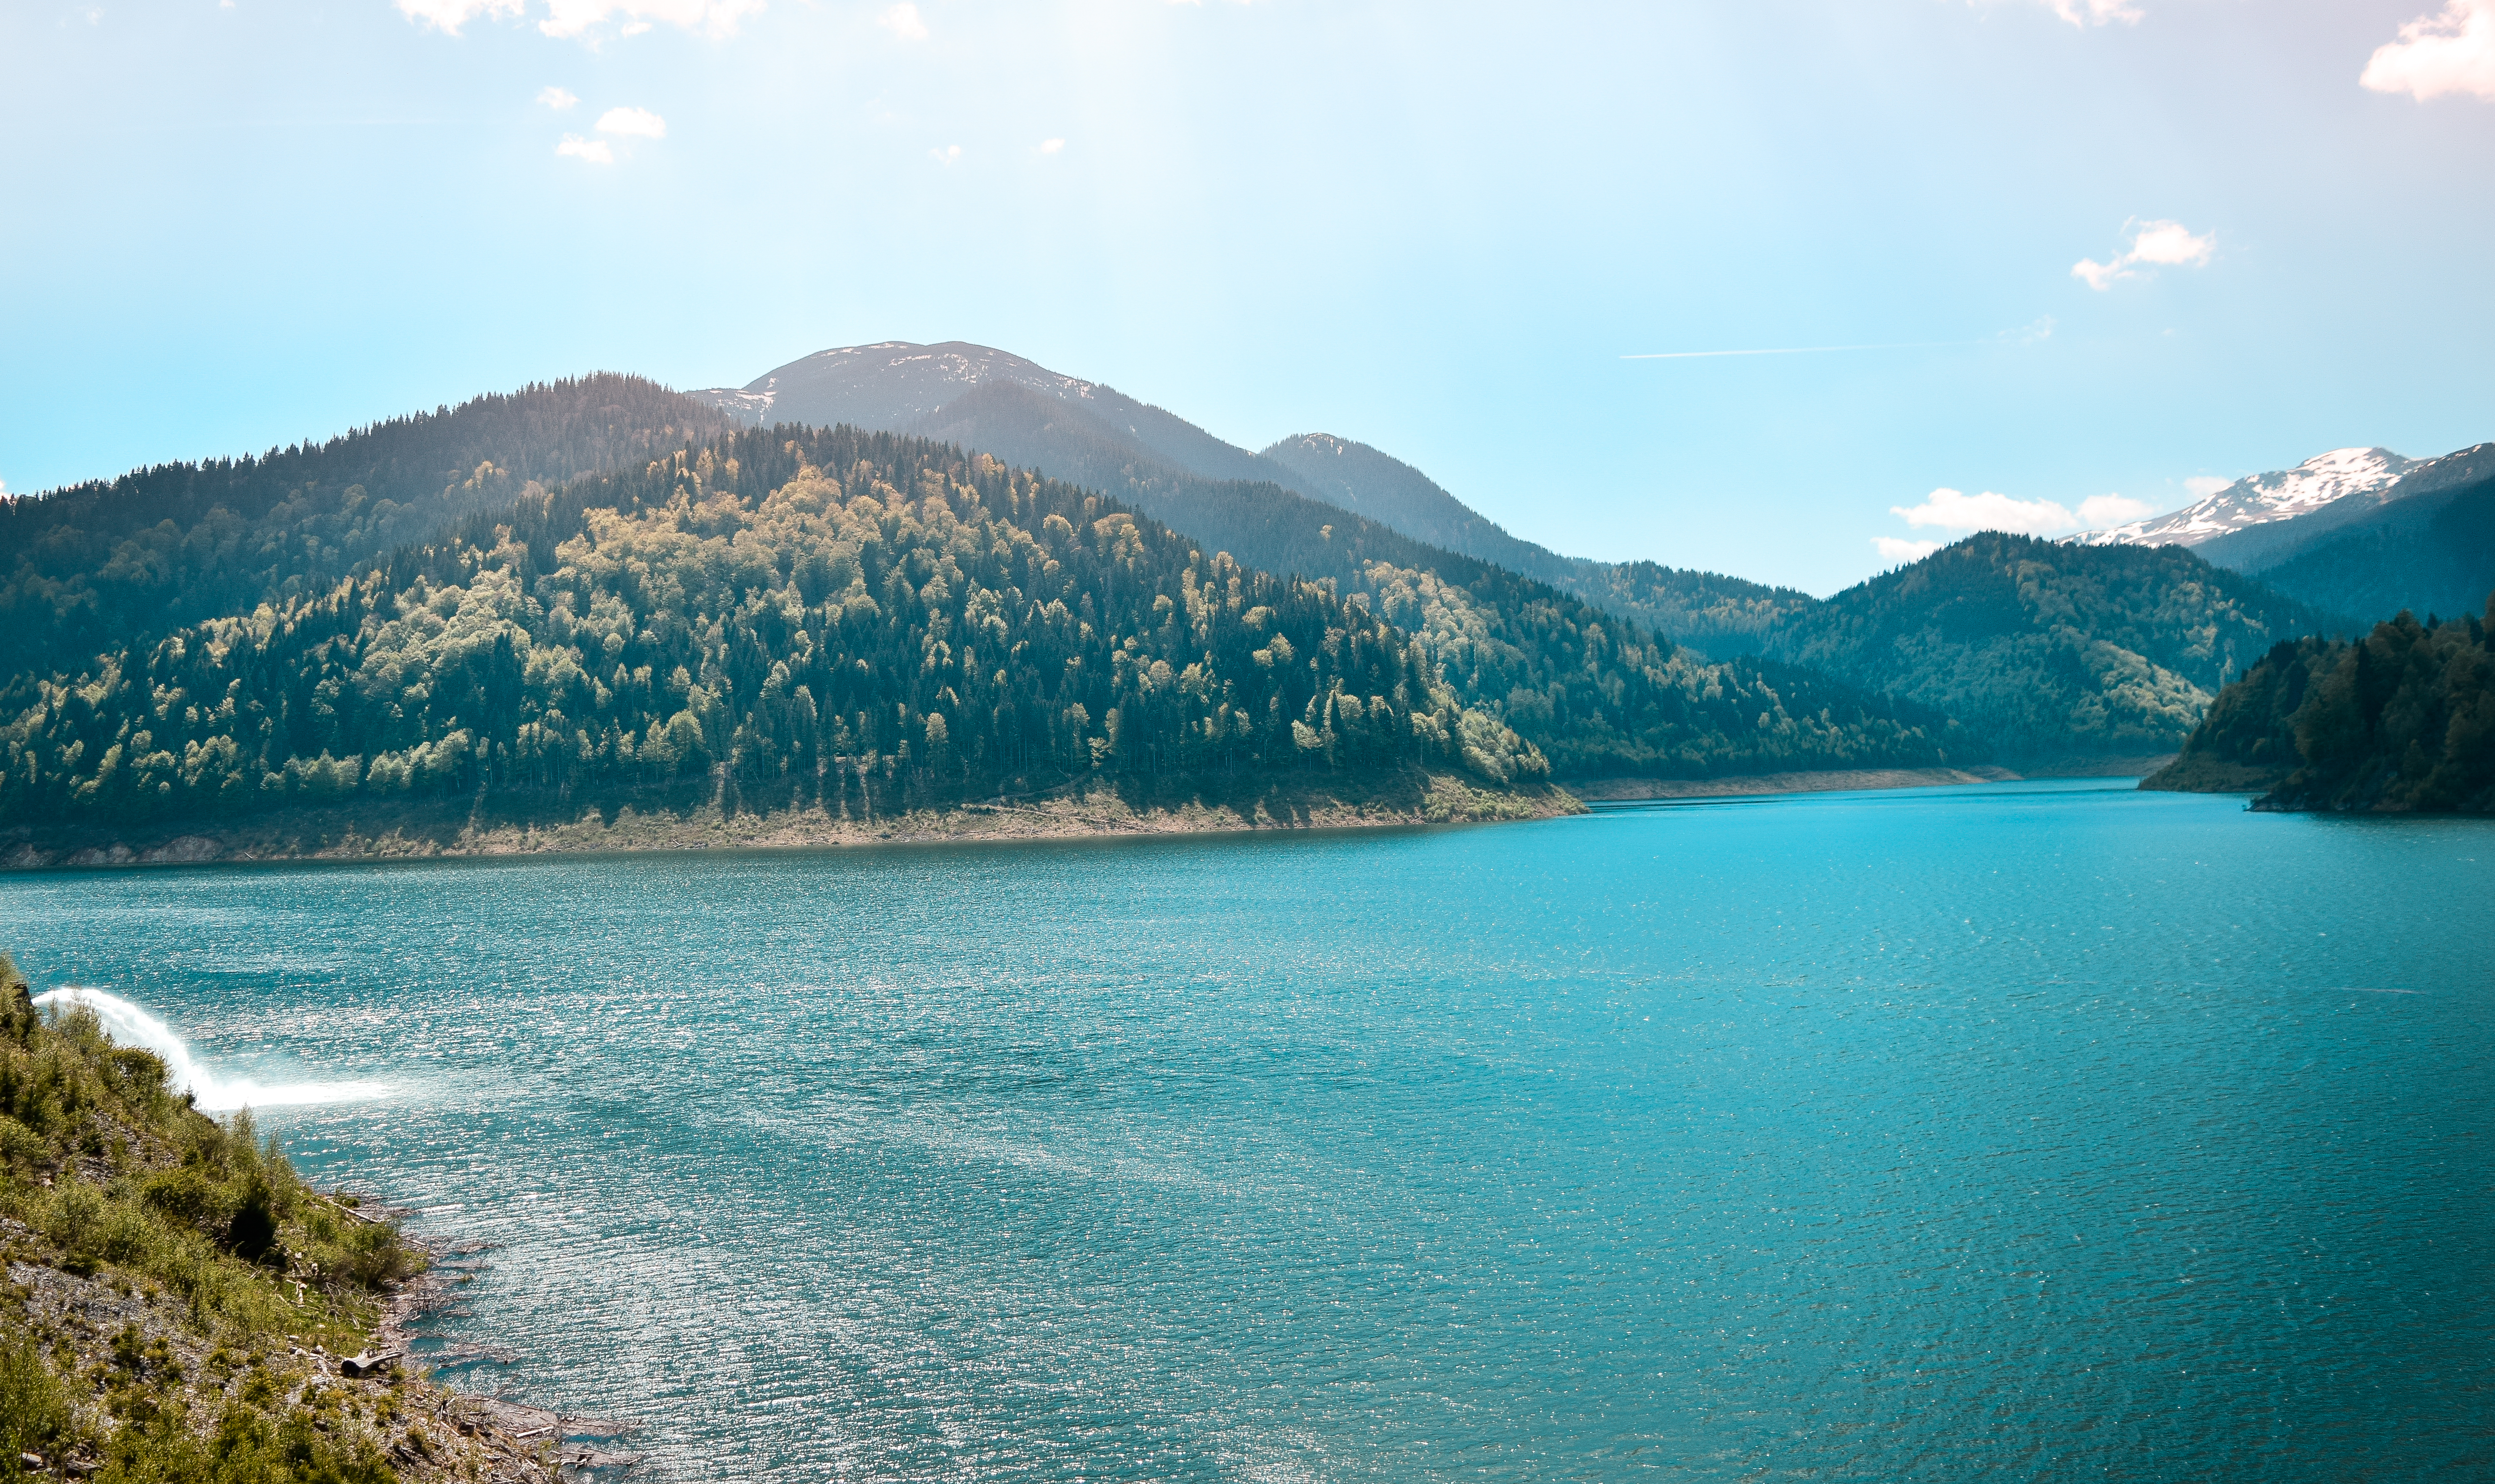
mountain, nature, adventures, moments, people, natural, sunset, sky, lake, water, wilderness, reservoir, mountain range, water resources, mount scenery, crater lake, highland, sea, bay, alps, tree, coast, promontory, river, national park, fjord, hill, inlet, cloud, landscape, ridge, horizon, glacial lake, fell